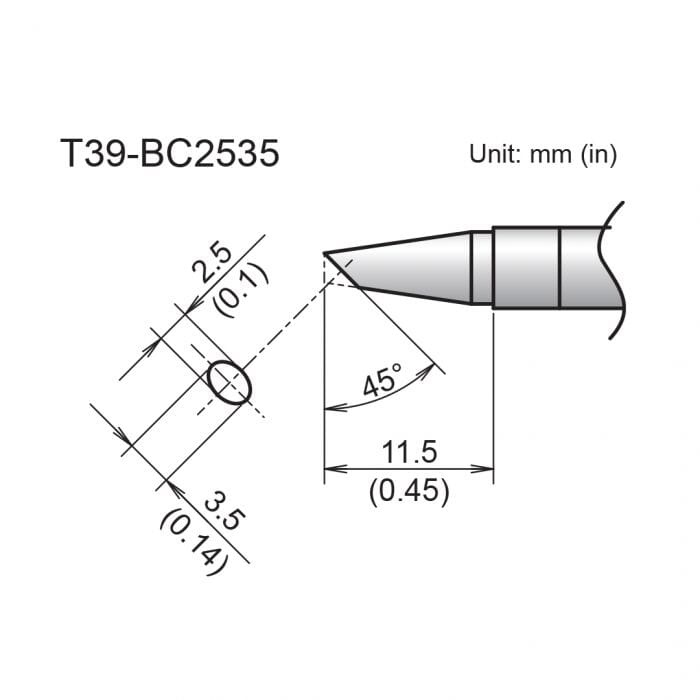
Hakko T39-BC2535 Bevel Soldering Tip
Bevel Tip for the FX-971 Soldering Station, FX-9701 & FX-9702 Handpieces. 2.5MM/45DEG X 11.5MM
Brand: Hakko
Category: Hardware > Tool Accessories > Soldering Iron Accessories > Soldering Iron Tips > Bevel Tips